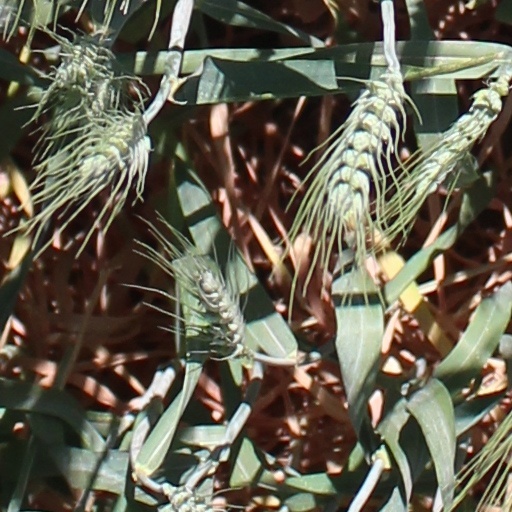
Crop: wheat